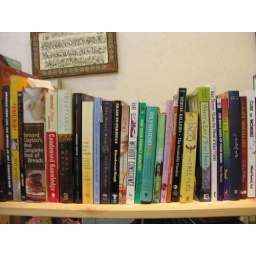
I adore reading. Can't live without books - on my shelves, in my bag, on the floor - all over the place!